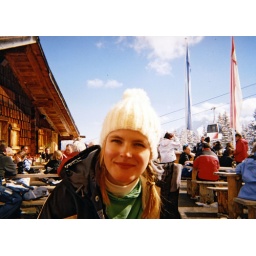
Maria in white hat